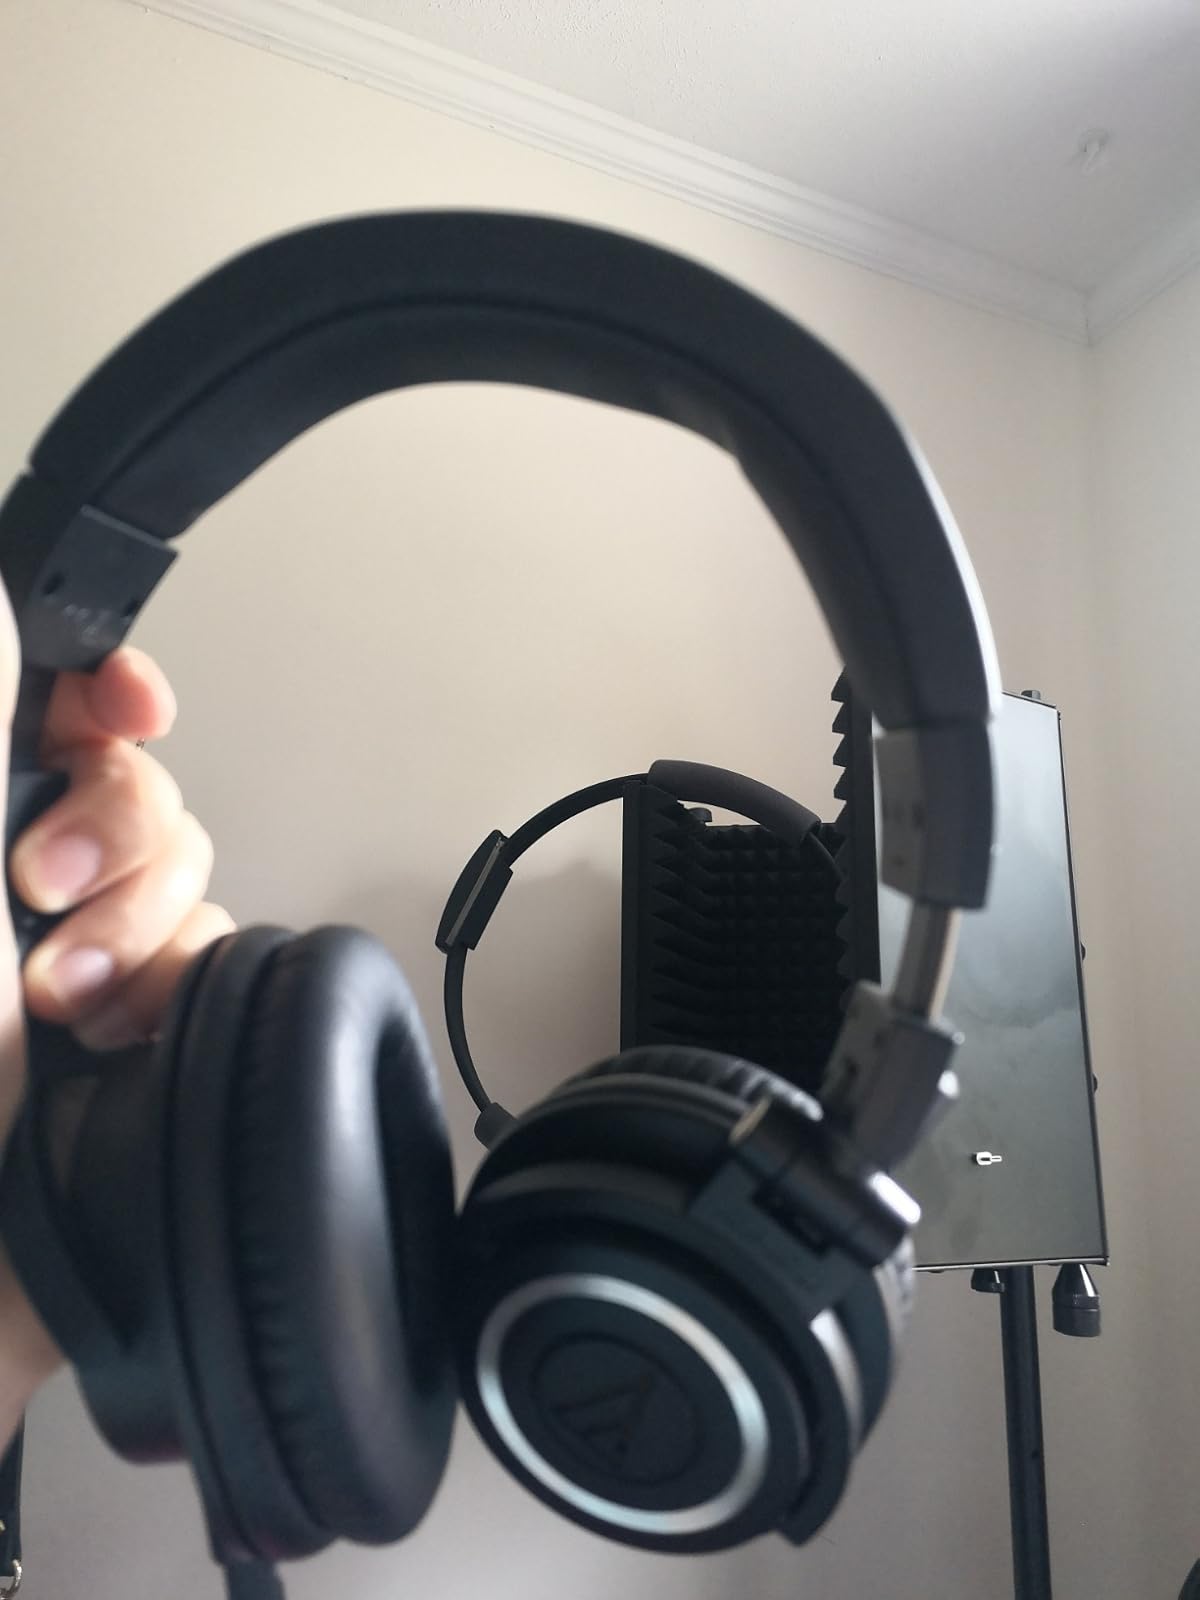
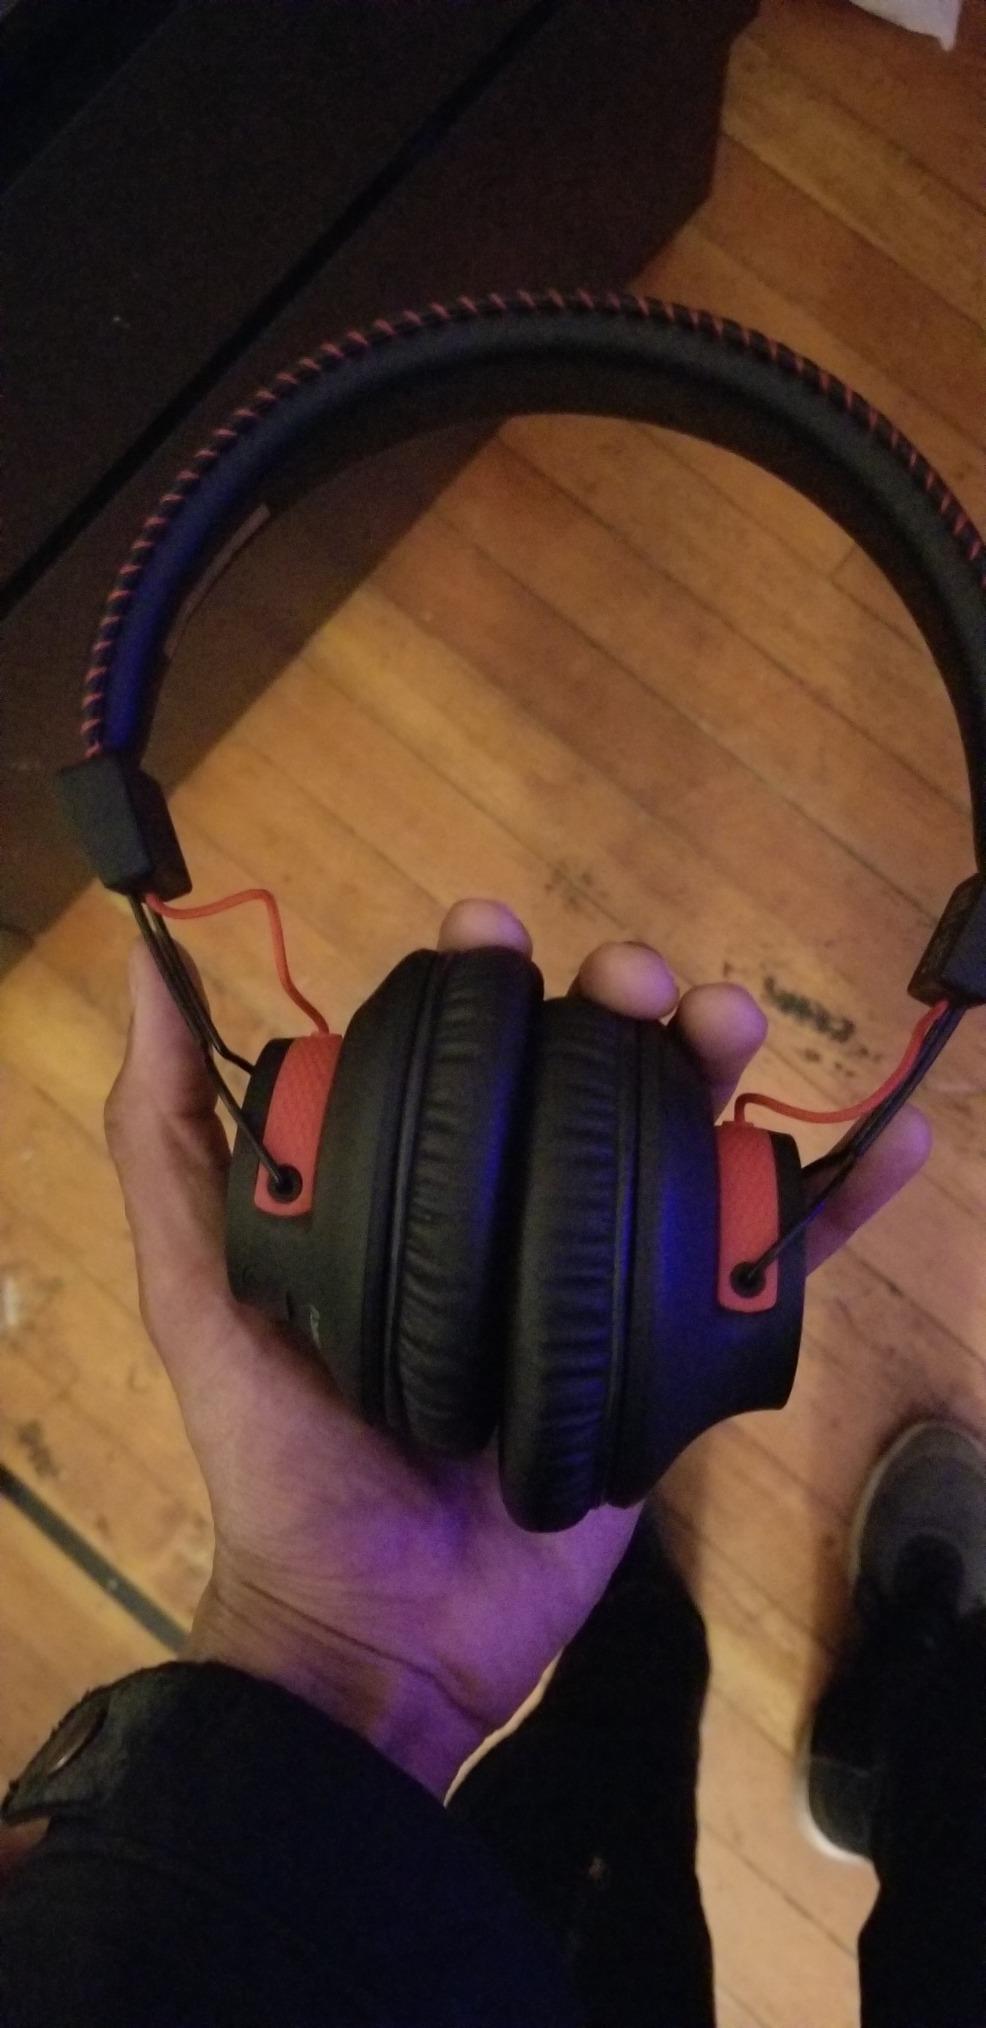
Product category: headphones
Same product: no